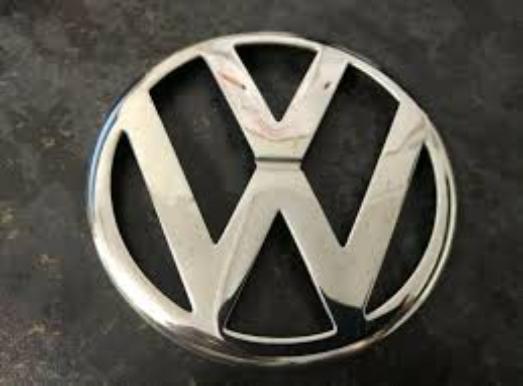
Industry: Transportation